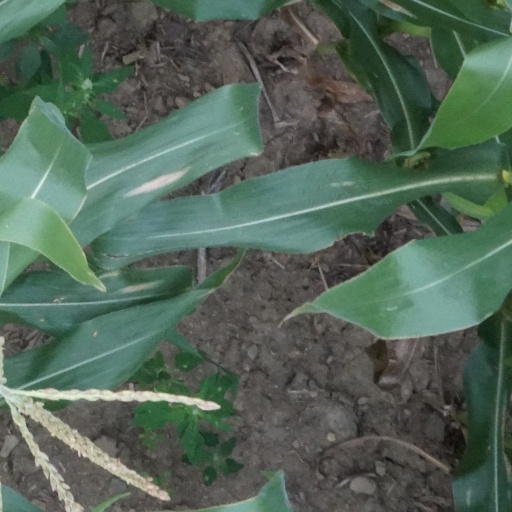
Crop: maize; corn